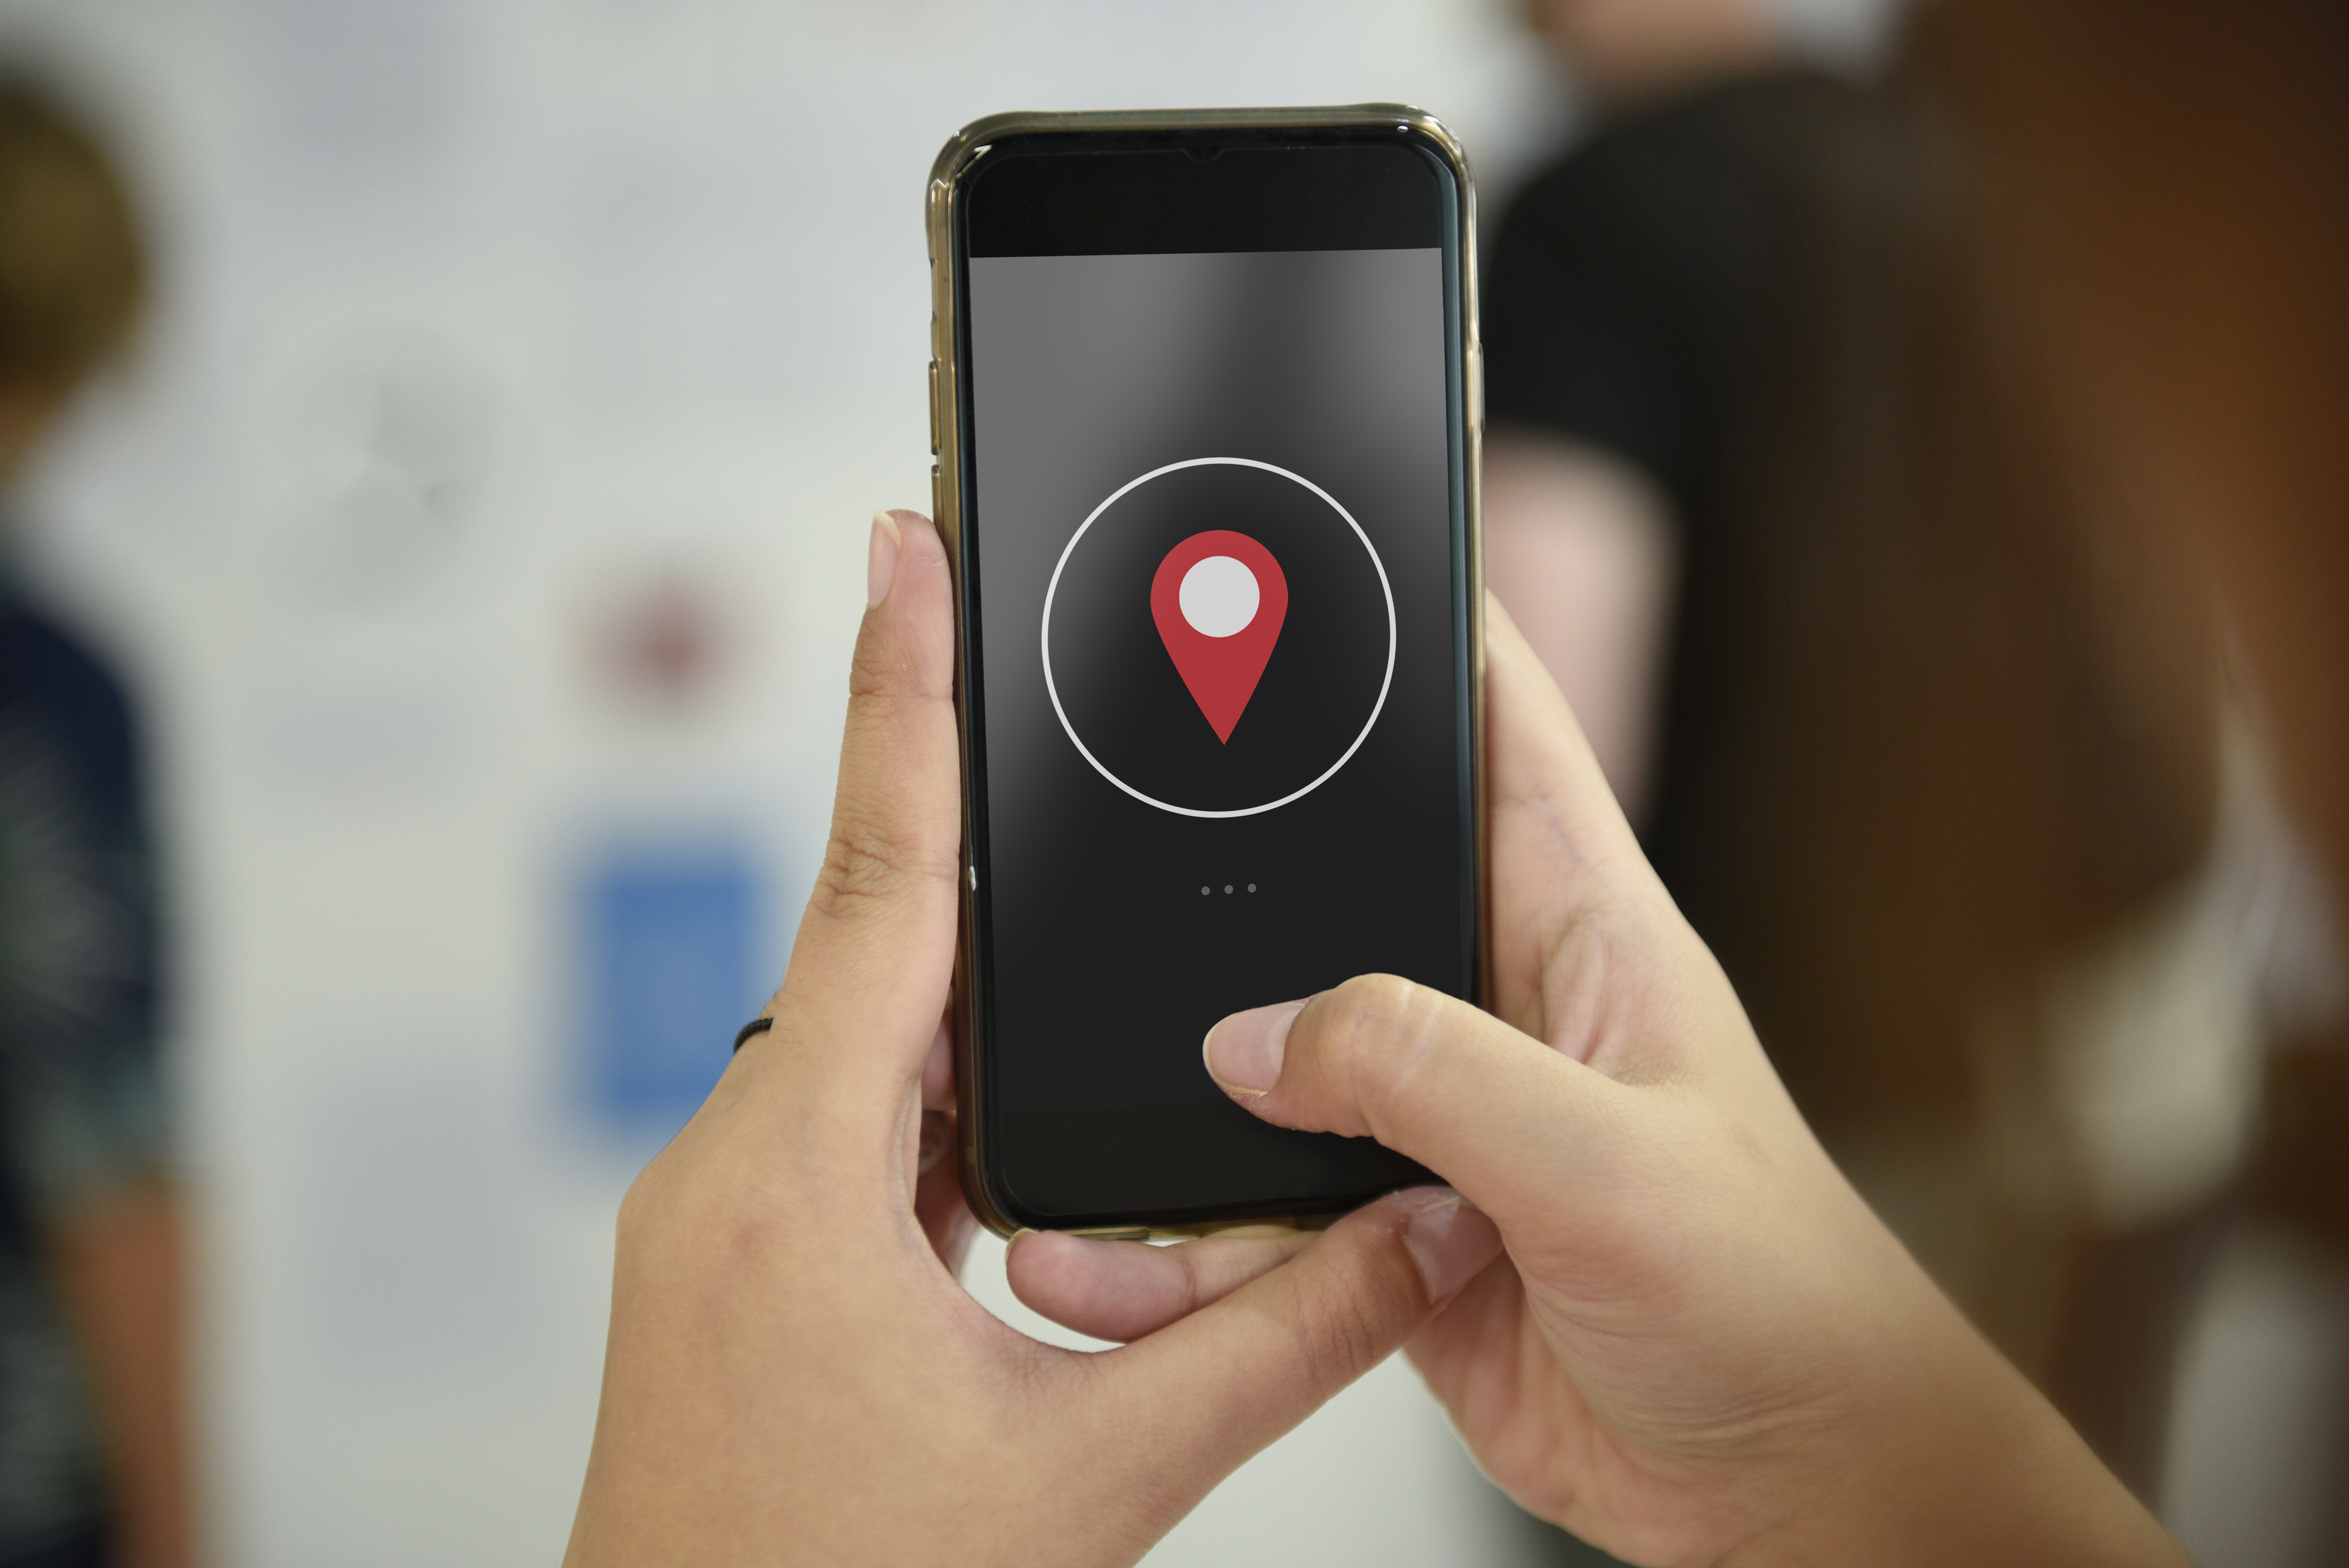
blank, break, business, camera, capture, cellphone, cheerful, communicate, communication, connection, copy space, design space, device, digital, digital device, empty, graphic, hands, hold, life, lifestyle, mature, mobile, mobile phone, network, people, person, phone, photo, present, screen, shoot, shot, show, snap, society, startup, technology, text, time, unicorn, use, using, woman, women, work, electronic device, gadget, communication device, product, cellular network, electronics, feature phone, smartphone, telephone